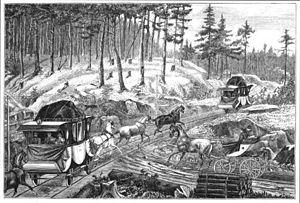
Le chemin de fer hippomobile Budweis-Linz-Gmunden, ouvert par sections entre 1827 et 1836, était la seconde voie ferrée du continent européen, après celle de Saint-Étienne à la Loire, et servait principalement au transport du sel de la région de la Haute-Autriche, le Salzkammergut, vers la Bohême. Dans les années 1855 – 1856, la traction hippomobile fut remplacée par des locomotives à vapeur entre Linz et Gmunden. Sur le parcours montagneux entre Linz et Budweis, l’emploi de locomotive n'était pas possible en raison des courbes de rayon trop restreint et des fortes déclivités. Ainsi, en 1873, fut construite une ligne alternative selon un autre tracé entre Linz et Budweis. Le service ferroviaire hippomobile fut interrompu en décembre 1872.